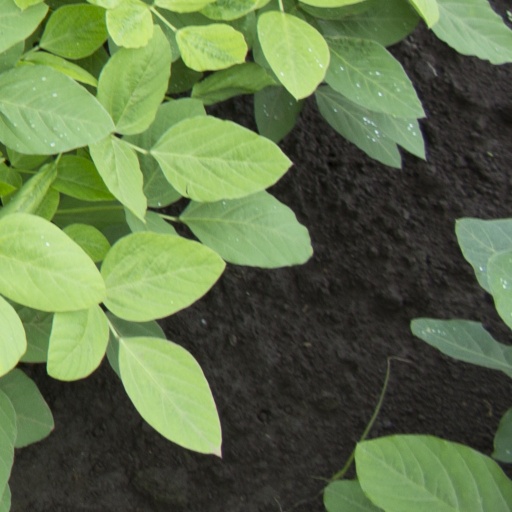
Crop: soybean